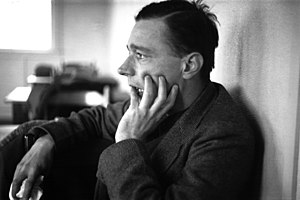
Walker Evans
Walker Evans var en amerikansk fotograf, der mest er kendt for sit fotografiske arbejde for The Farm Security Administration under depressionen i USA.